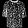
Label: Shirt